HortPark

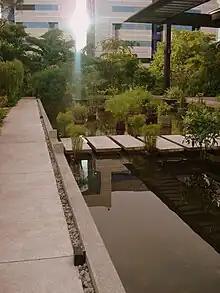
The HortCentre

HortPark is a park located in Queenstown, Singapore. It opened in December 2007 and was officially launched by Prime Minister Lee Hsien Loong in May 2008.